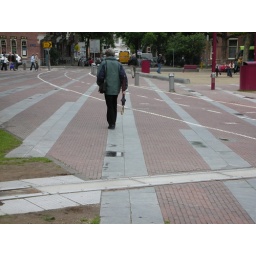
A sidewalk somewhere near the van Gogh museum.